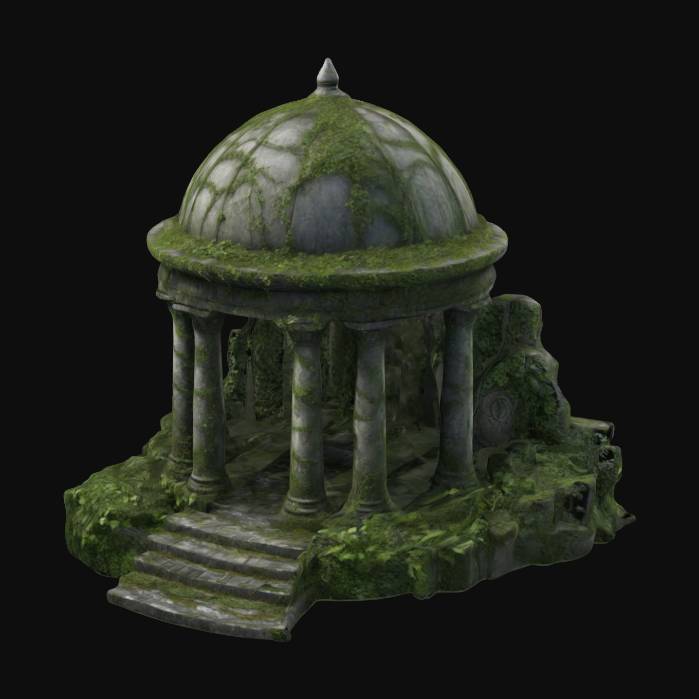
미적 점수 (1~10점): 5